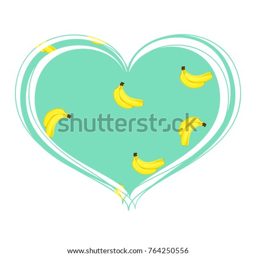
bright bananas painted in the heart for you